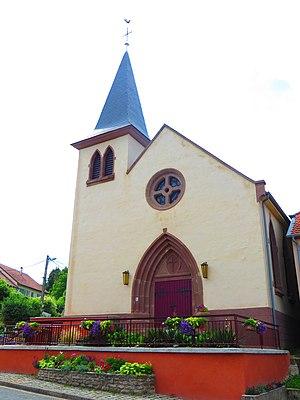
Niederstinzel Église luthérienne
Niederstinzel est une commune française située dans le département de la Moselle en région Grand Est.
Inventaire du patrimoine protestant de Lorraine classé par département et par lettre alphabétique de communes.